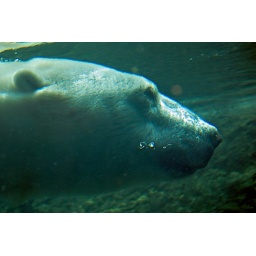
Polar bear under water